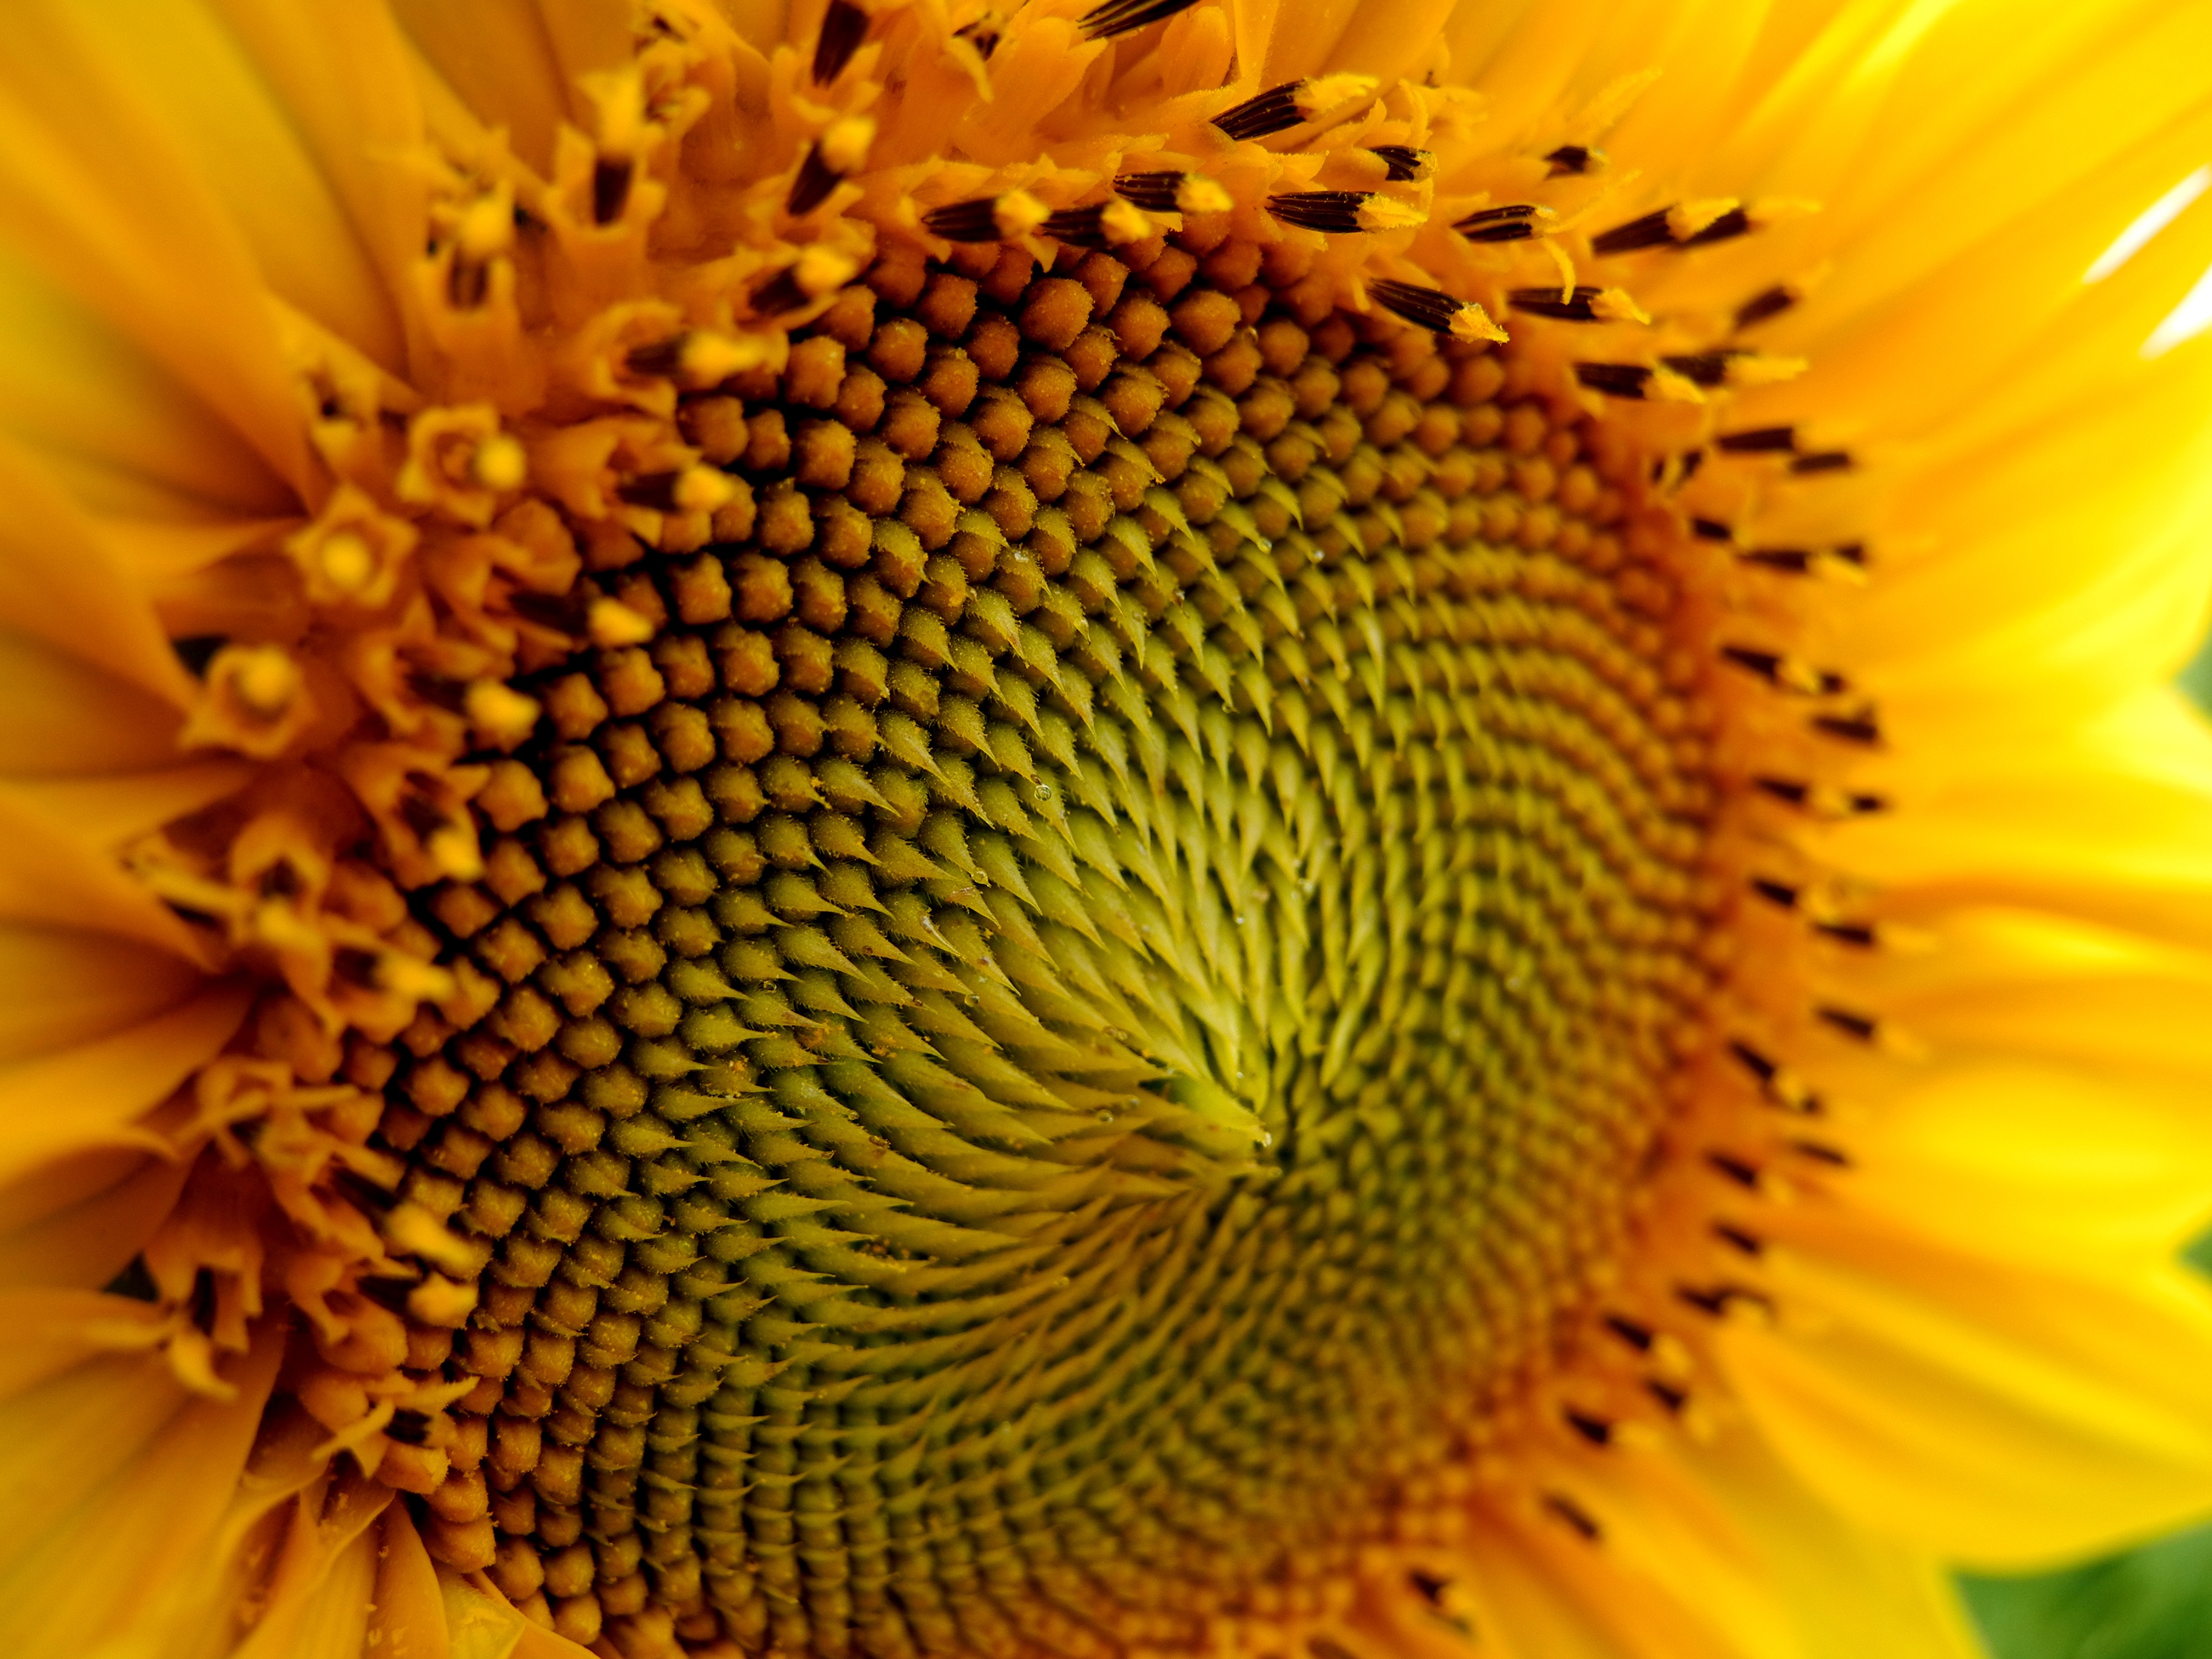
plant, field, photography, flower, petal, pollen, botany, yellow, flora, sunflower, close up, vegetarian food, macro photography, flowering plant, daisy family, flower of sunflower, sunflower seed, plant stem, land plant